Gamlebyen Line

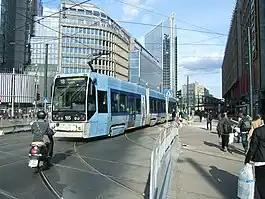
Schweigaards gate

The Gamlebyen Line was a section of the Oslo Tramway which ran east from Jernbanetorget along Schweigaards gate (street), past the Bjørvika then turns south along Oslo gate, and past Gamlebyen before becoming the Ekeberg Line. The section was served by lines 18 and 19 before it was replaced by Bjørvika Line since October 2020.